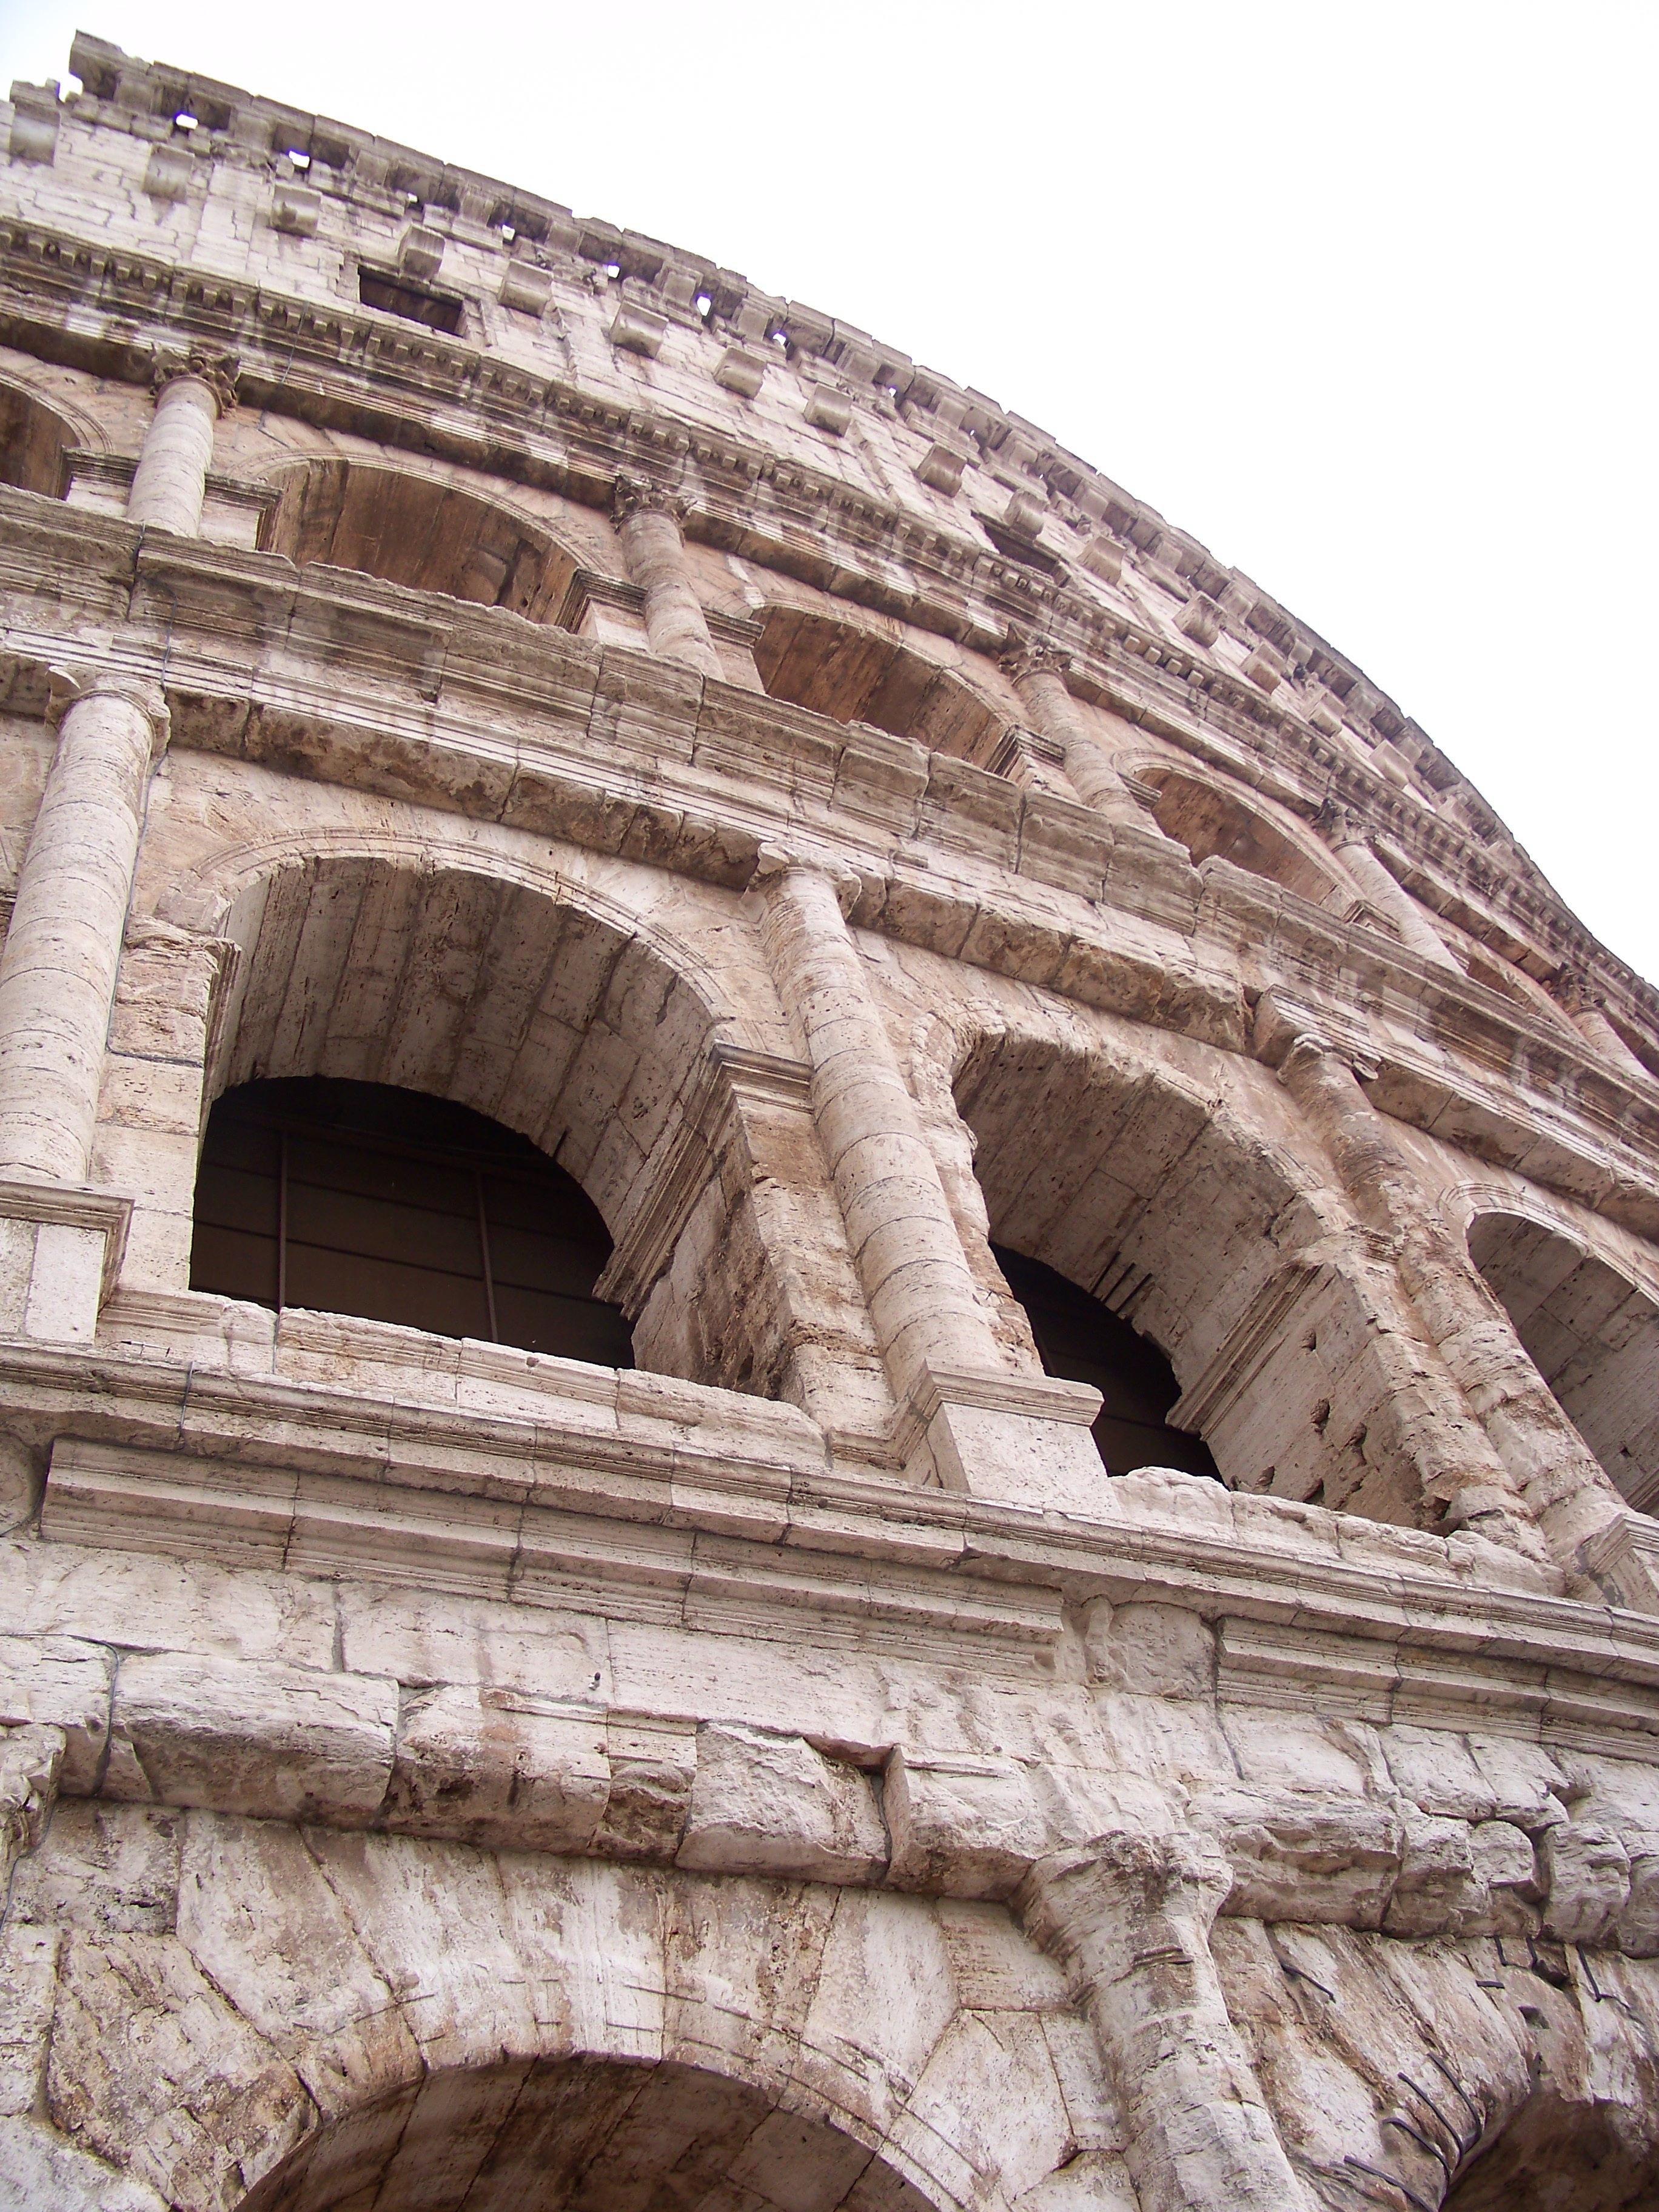
architecture, structure, arch, landmark, italy, rome, amphitheatre, temple, ruins, carving, coliseum, stone carving, ancient architecture, historic site, ancient history, ancient roman architecture